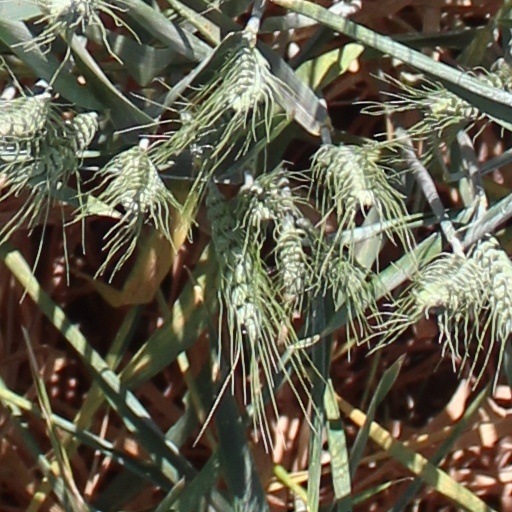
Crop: wheat